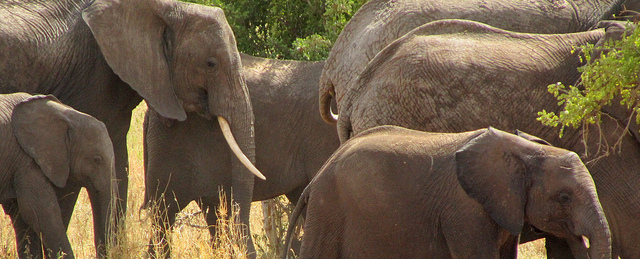
user: Given an image and a question. Answer the question in a short answer. Question: What musical instrument used to be made with parts from these animals? Short Answer:
assistant: piano